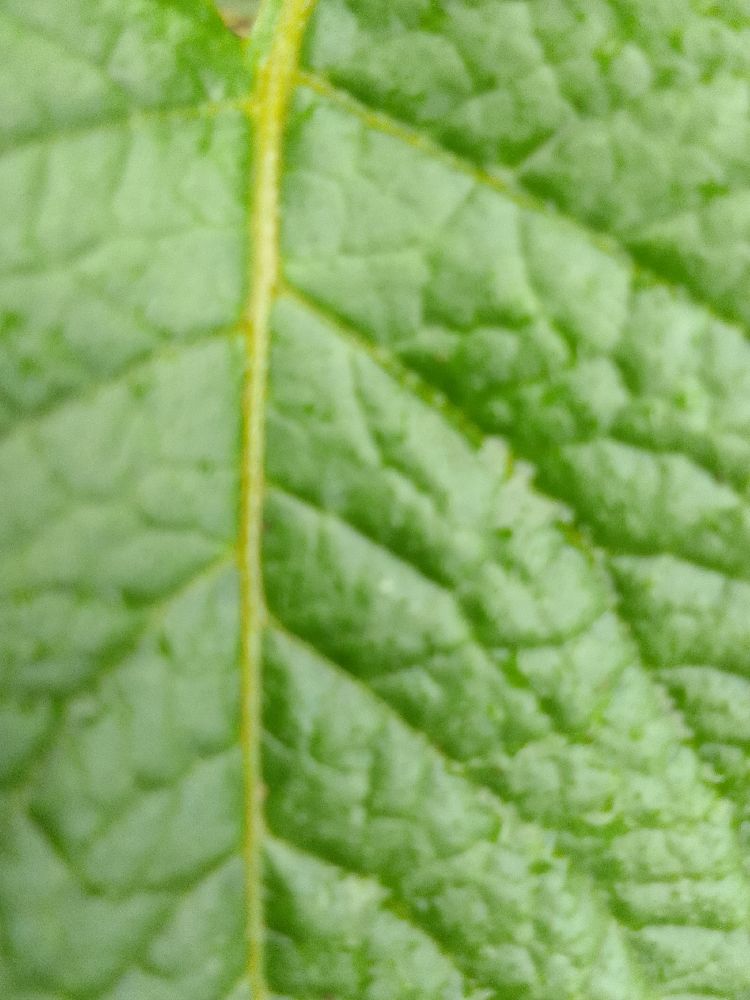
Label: Healthy